Jan Pauwel Gillemans the Younger

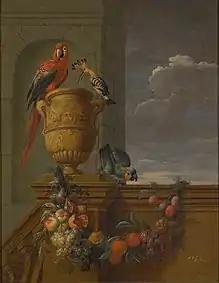
"A macaw and a hoopoe perched on a stone urn with a parrot on the balustrade with a swag of fruit"

Jan Pauwel Gillemans the Younger (Antwerp, baptized 3 September 1651 - Antwerp, buried 20 March 1704) was a Flemish still life painter. He worked in a range of still life genres including flower and fruit still lifes, banquet still lifes, pronkstillevens and hunting pieces. He collaborated with figure painters to create landscapes which combined a mythological or allegorical scene with a still life. He worked and lived in Antwerp, Middelburg, London and Amsterdam.